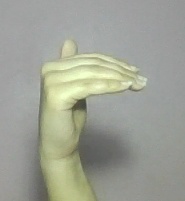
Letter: khaa